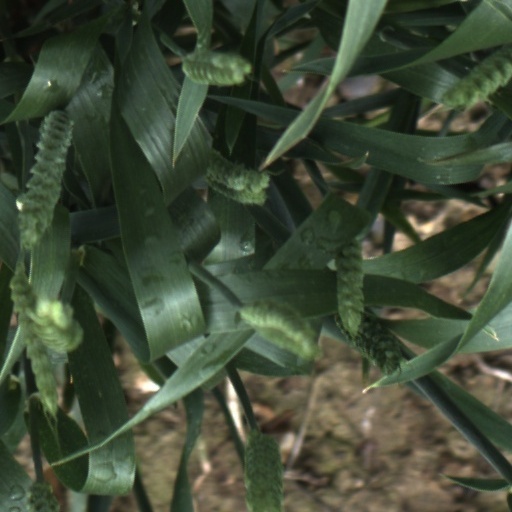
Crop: wheat